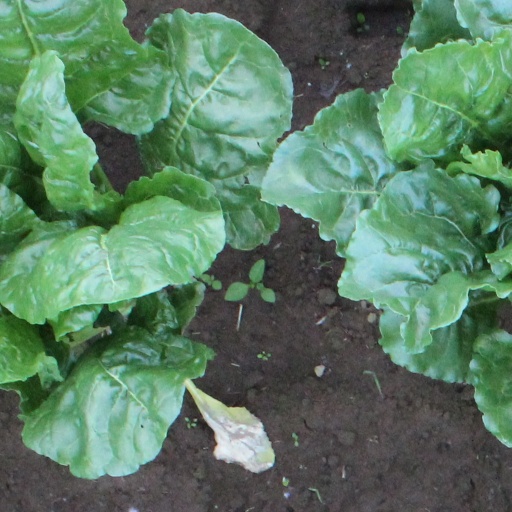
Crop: sugar beet